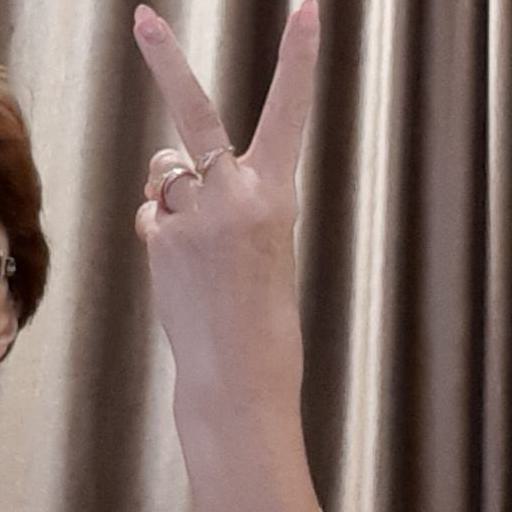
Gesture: peace_inverted